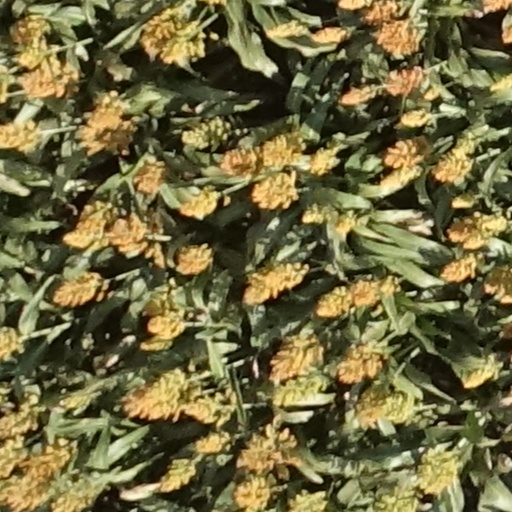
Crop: sorghum